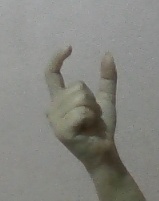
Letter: nun